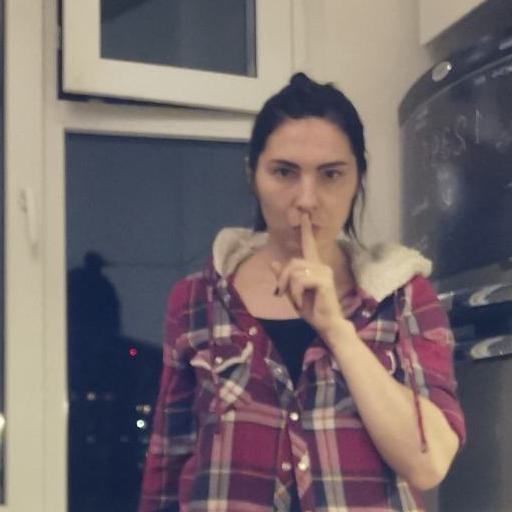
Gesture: mute